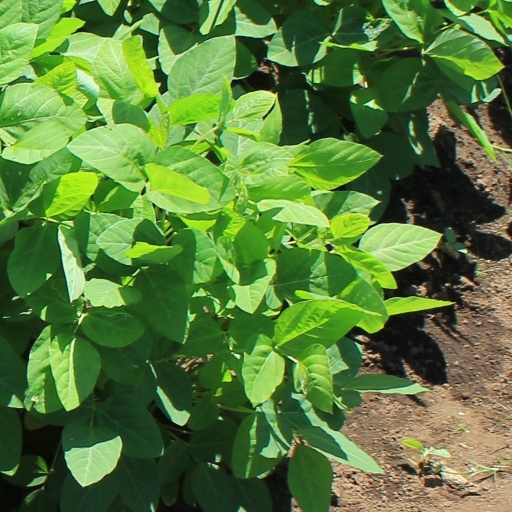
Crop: soybean